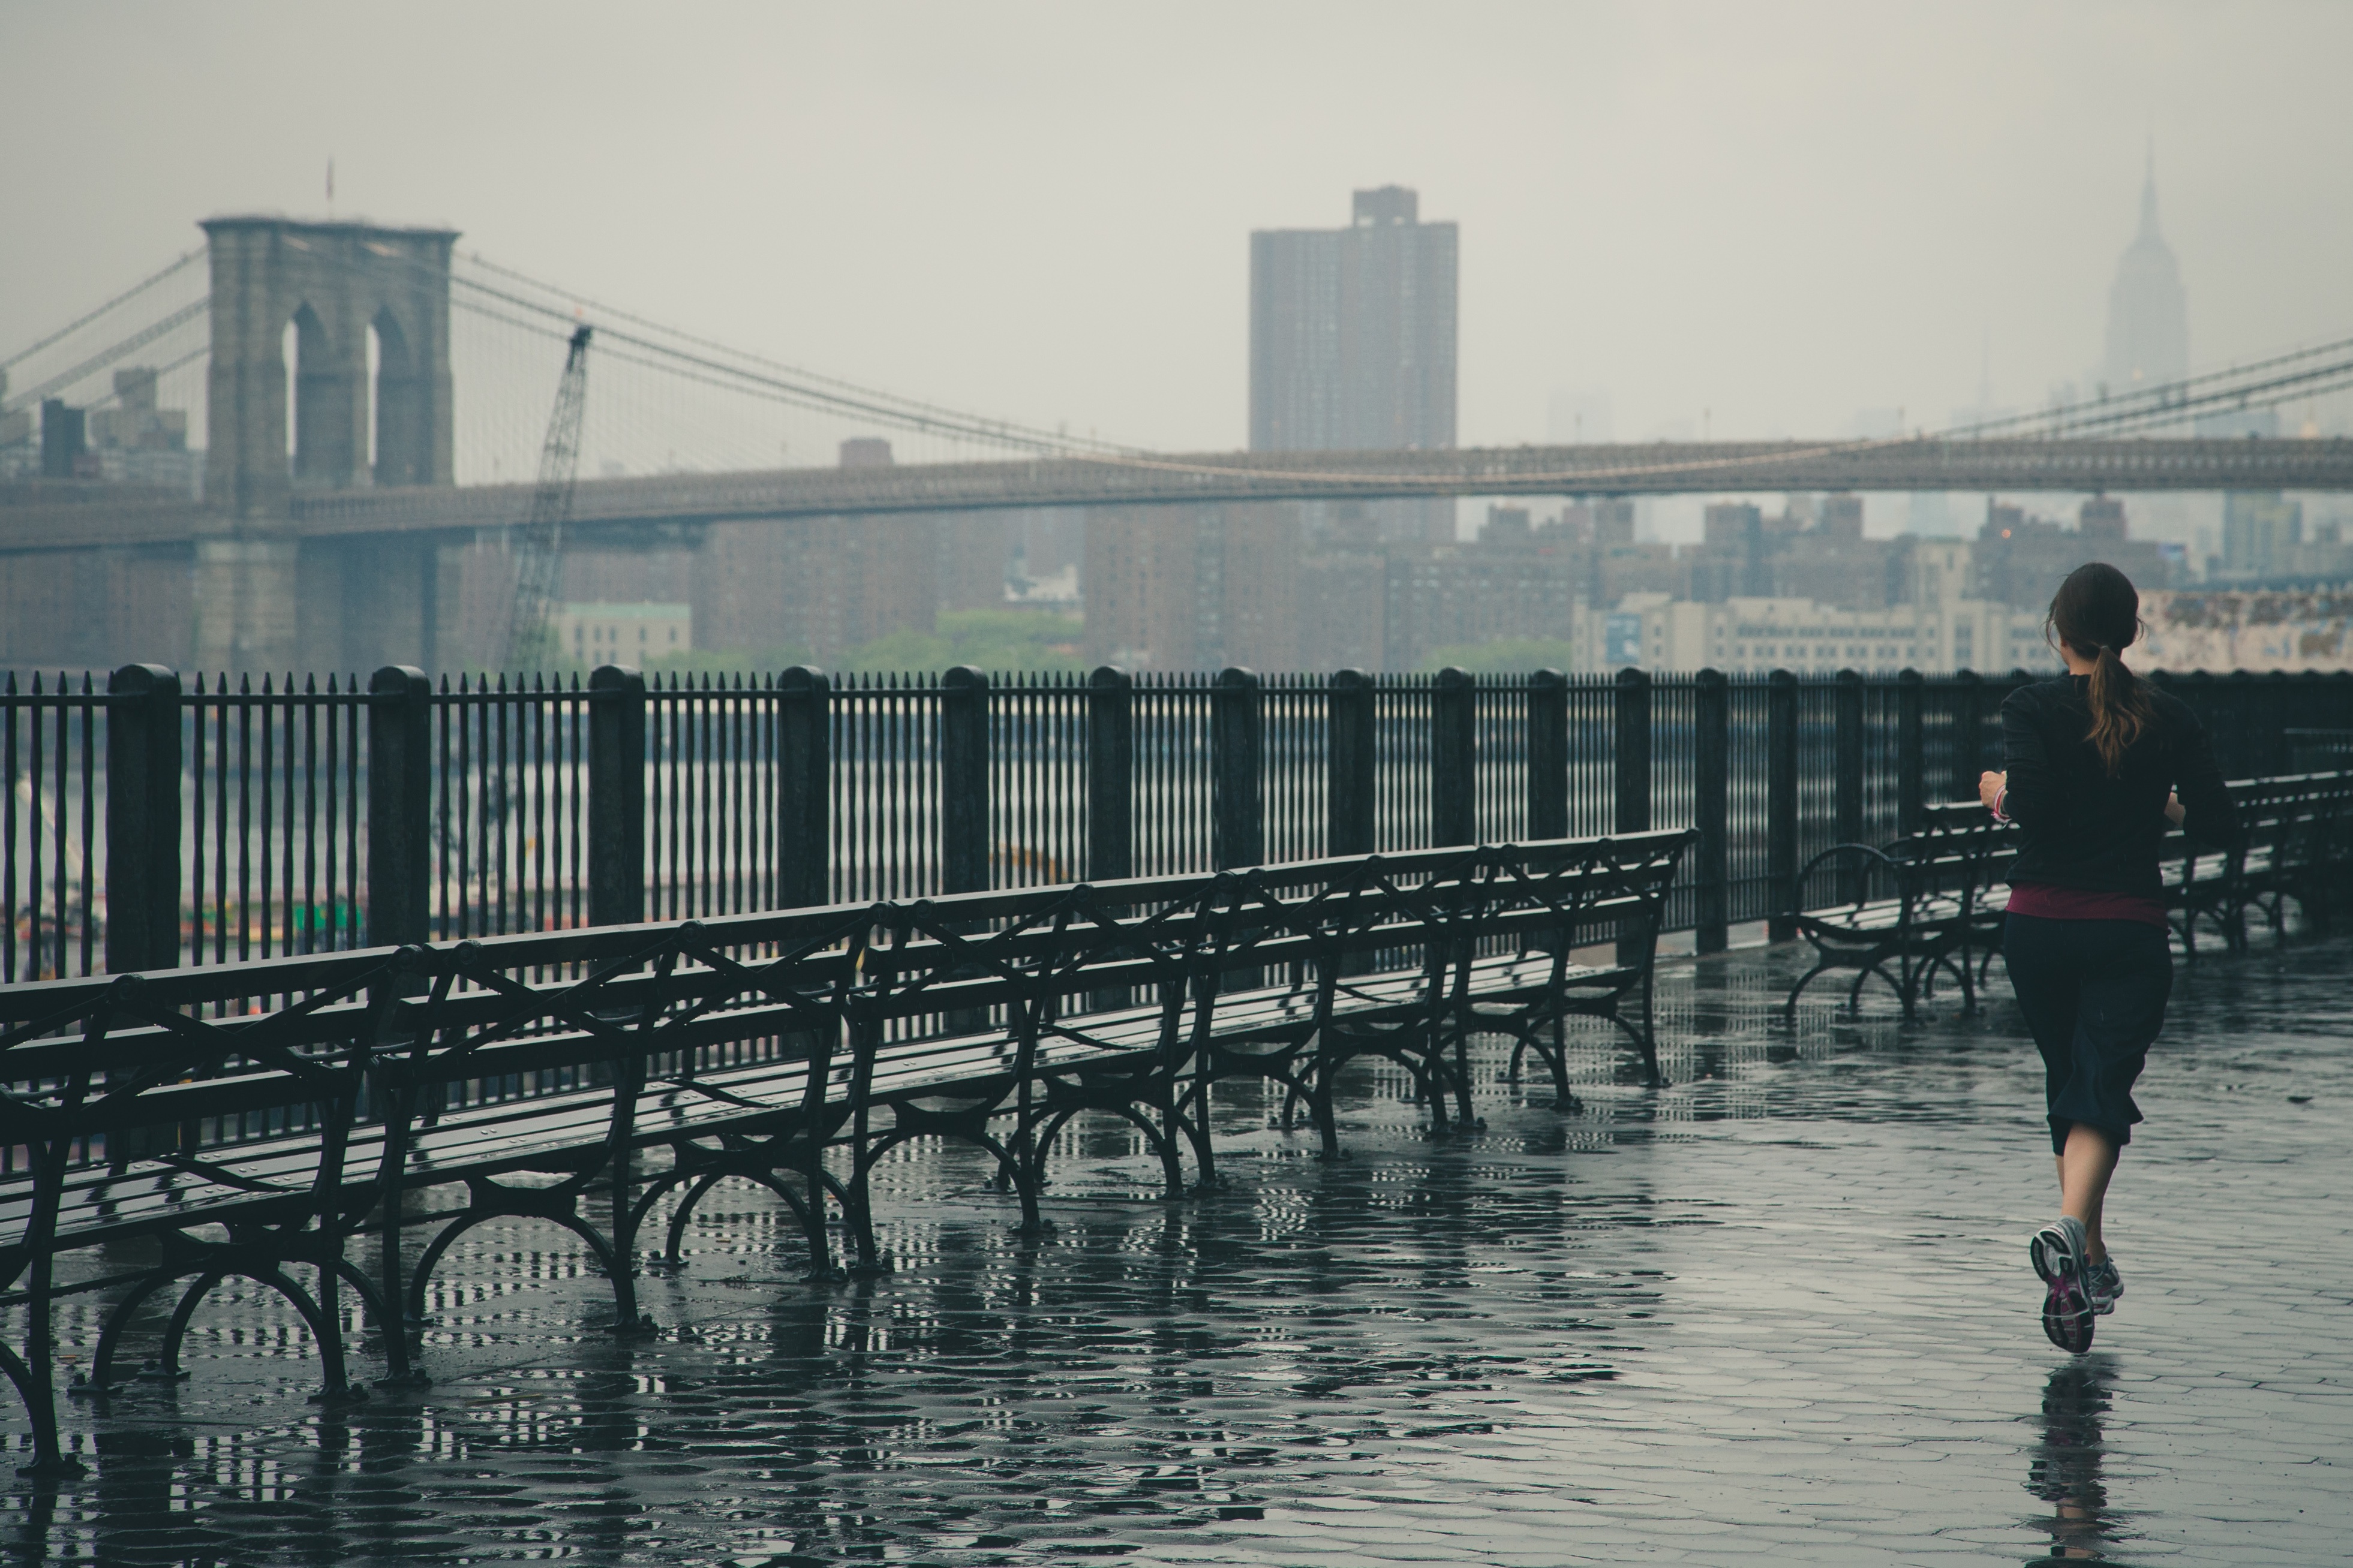
water, winter, boardwalk, bridge, morning, running, pier, walkway, reflection, weather, jogging, runner, jogger, atmospheric phenomenon